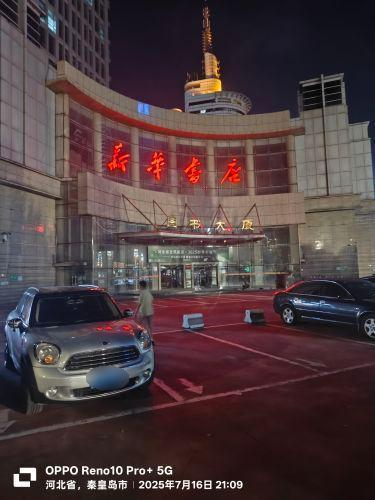
地标名称：图书大厦(迎宾路)
所在城市：秦皇岛市·海港区